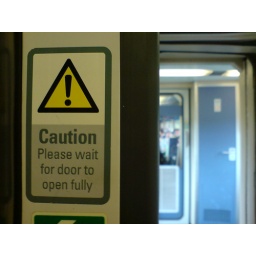
Found beside a sliding door on board a train this morning...